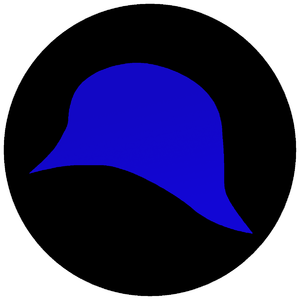
La 157ᵉ Red Hand Division, unité française dirigée par le général français Mariano Goybet, est connue sous cette appellation car elle a combattu, pendant la Première Guerre mondiale dans l'Offensive Meuse-Argonne, avec en son sein deux régiments Afro-Américains, la Red Hand étant le signe emblématique du fanion de Division.
La 93ᵉ division d'infanterie américaine de l'US Army, surnommée Les casques bleus, à cause de son insigne, un casque Adrian, pour avoir servi avec les unités françaises lors de la Première Guerre mondiale.